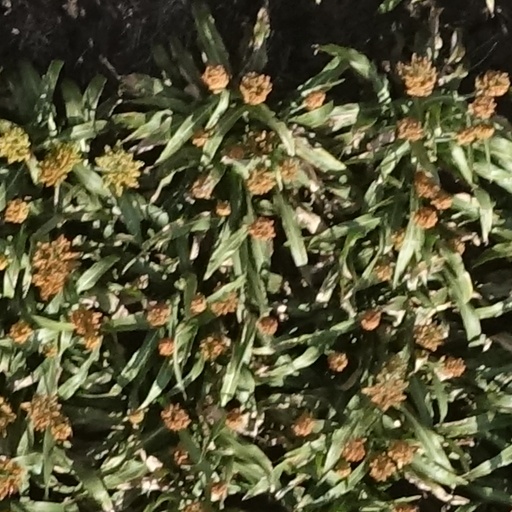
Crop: sorghum